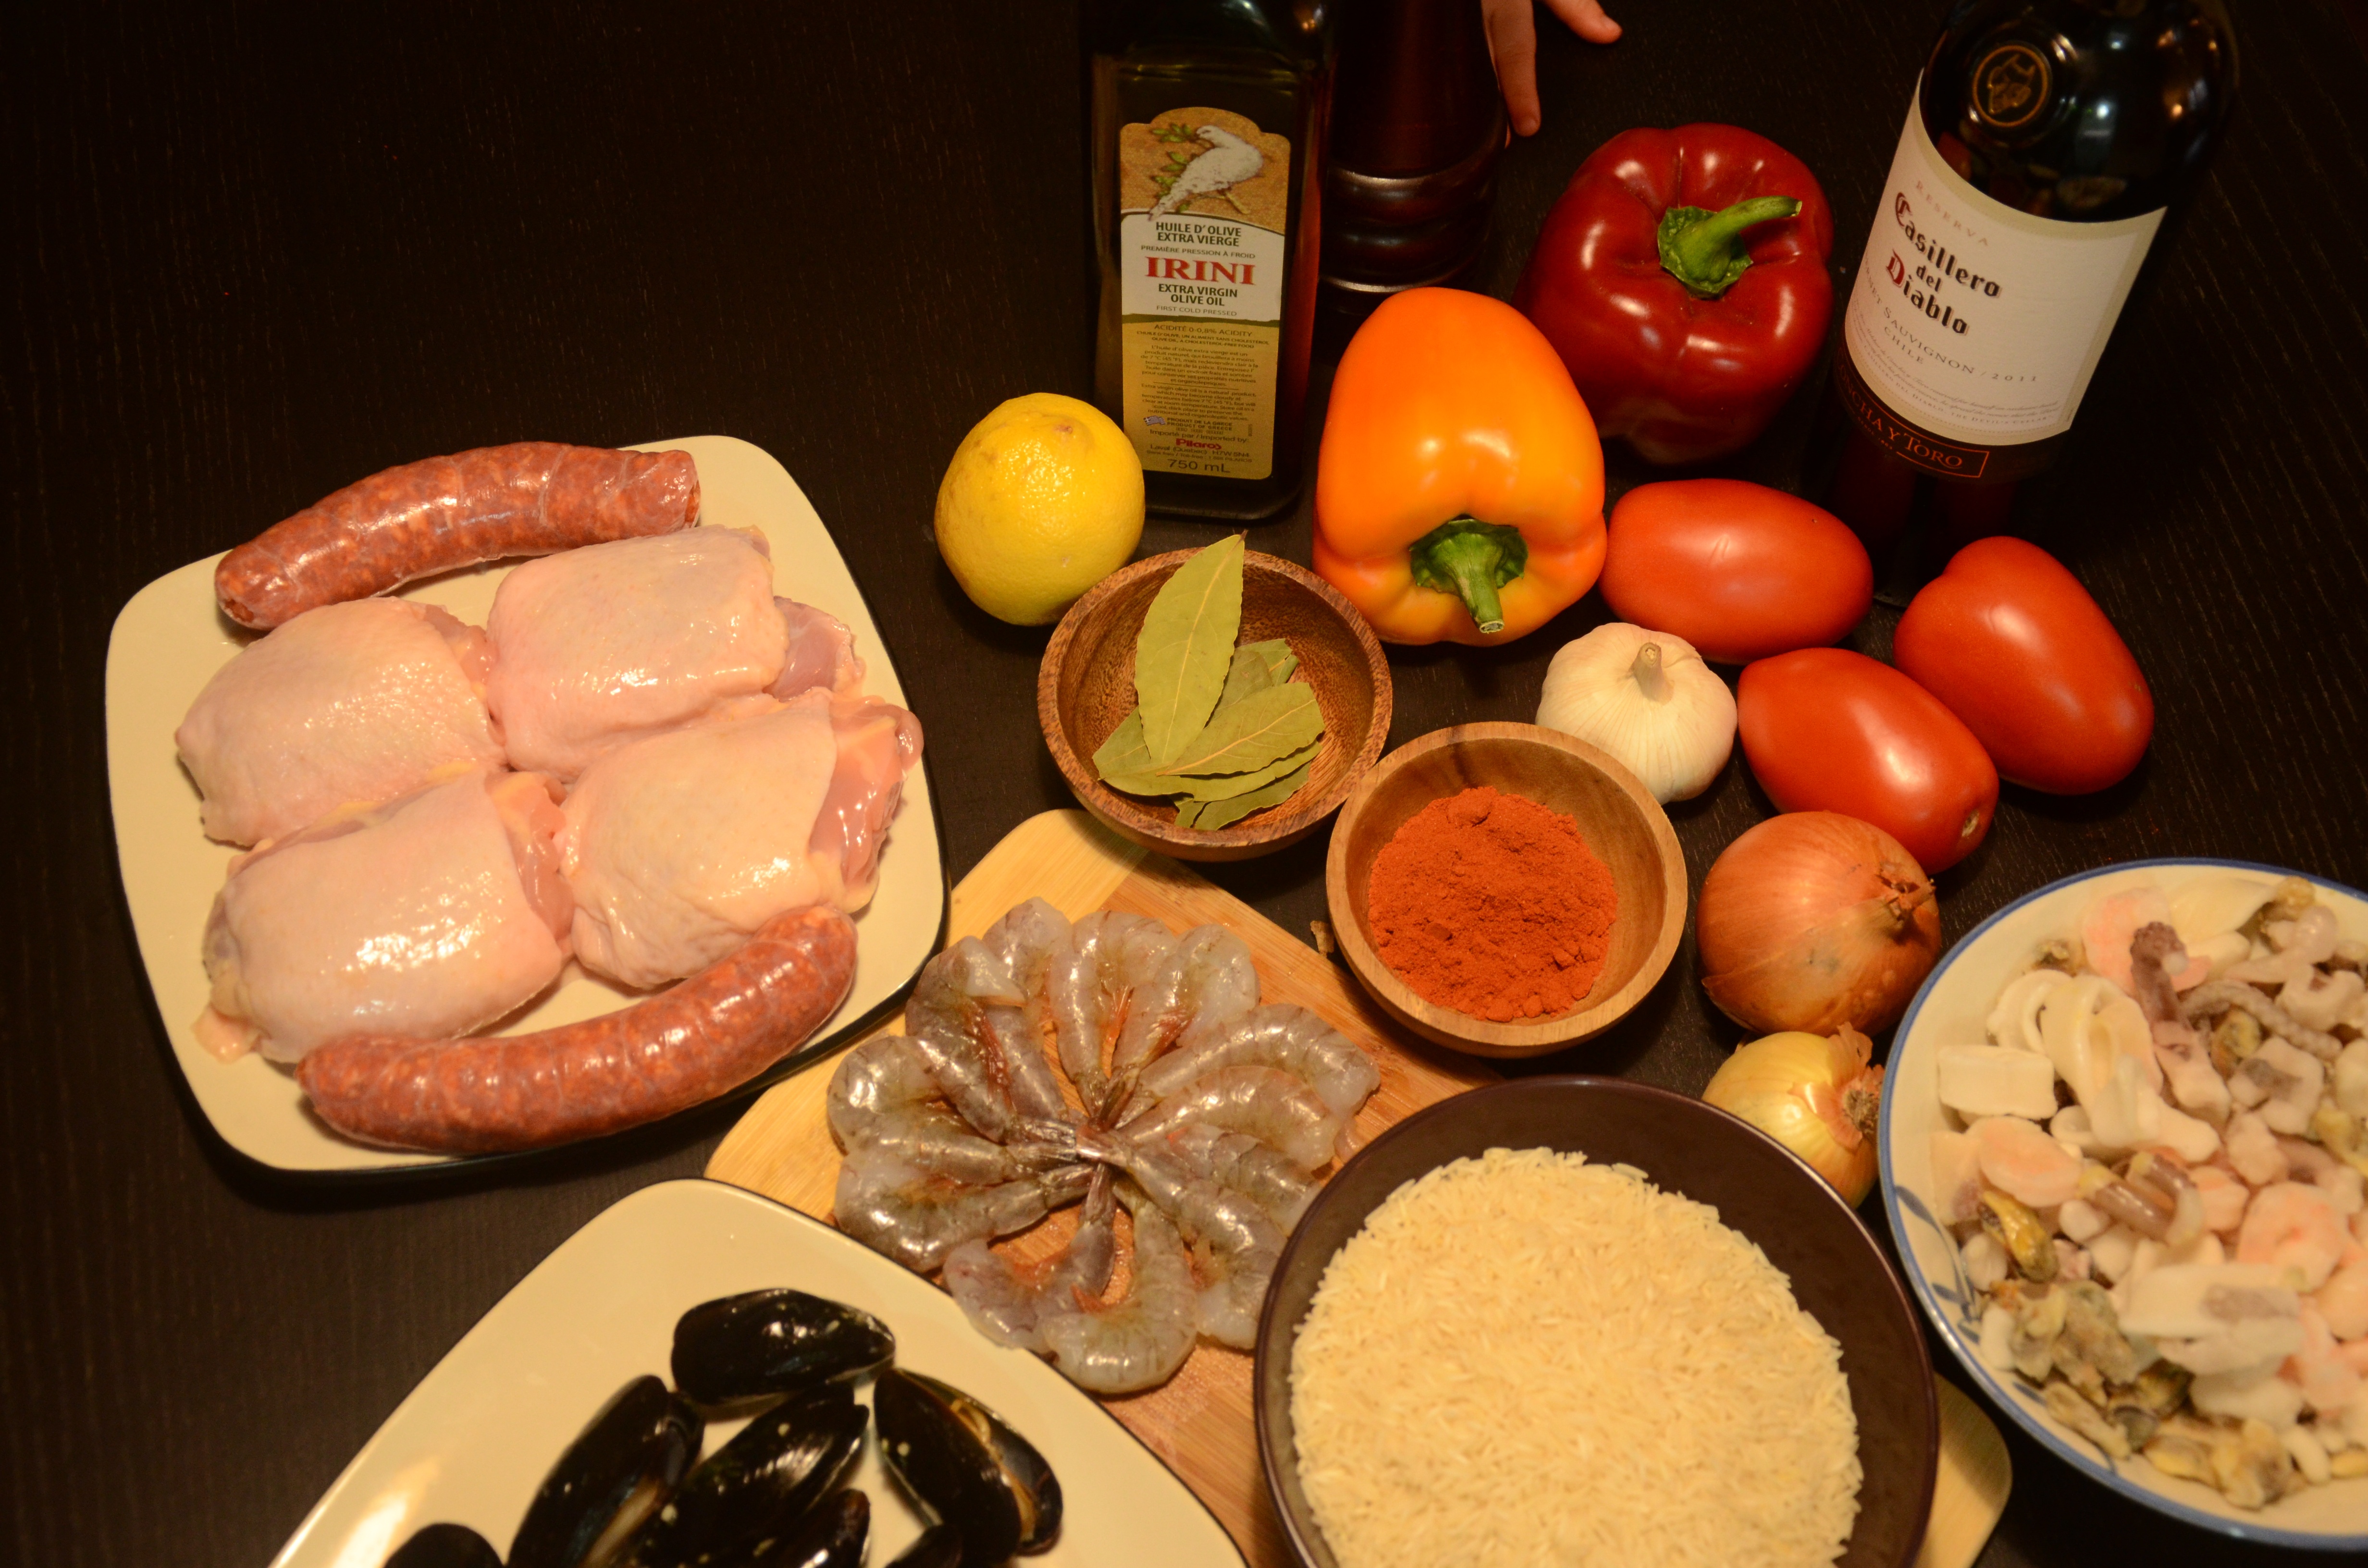
wine, dish, meal, food, produce, kitchen, meat, cuisine, shrimp, tomatoes, ingredients, paella, sense, spanish cuisine